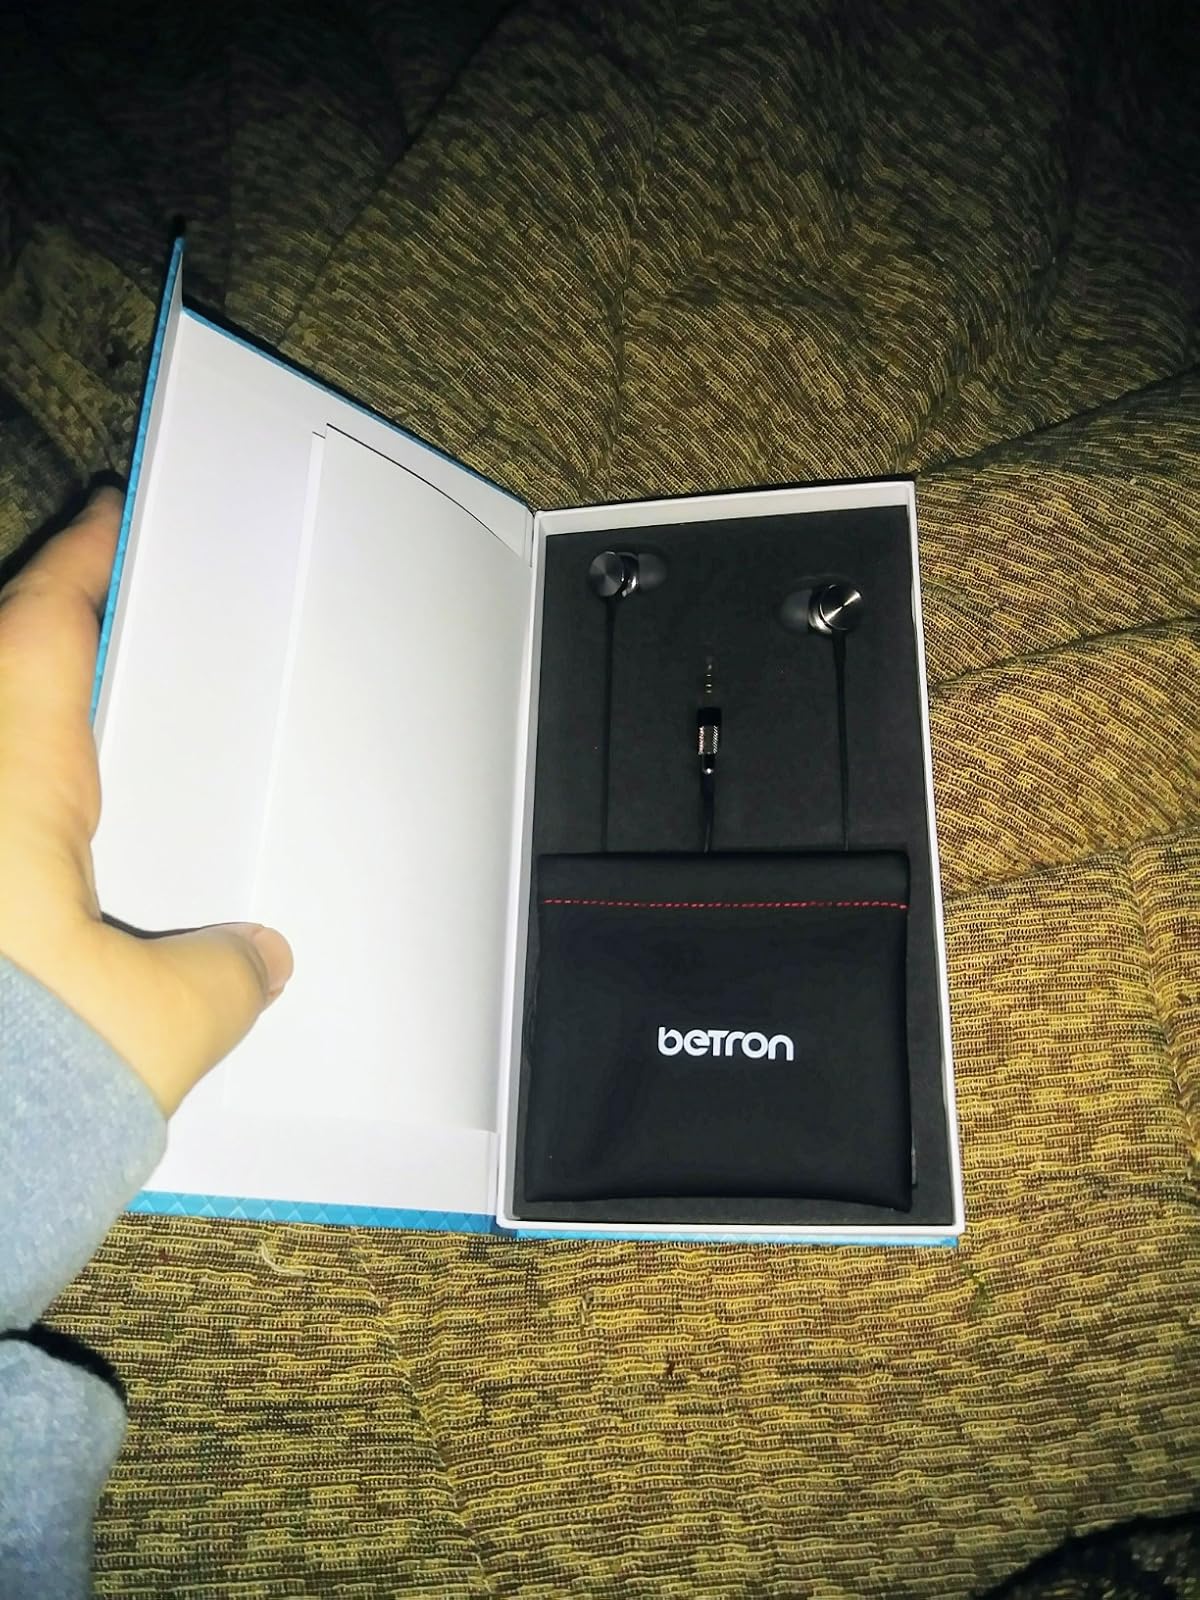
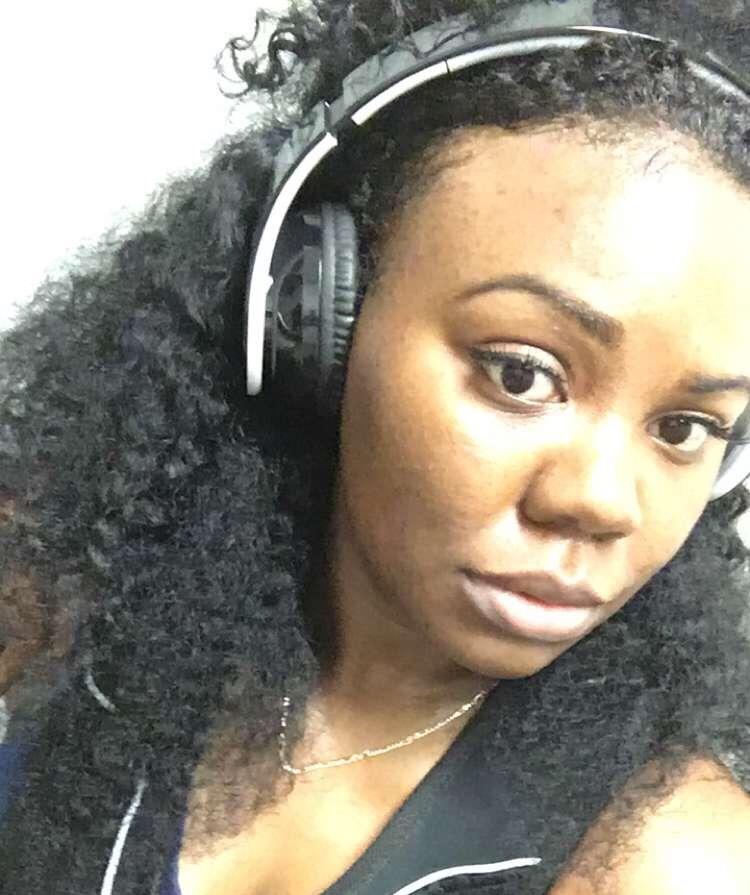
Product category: headphones
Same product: no